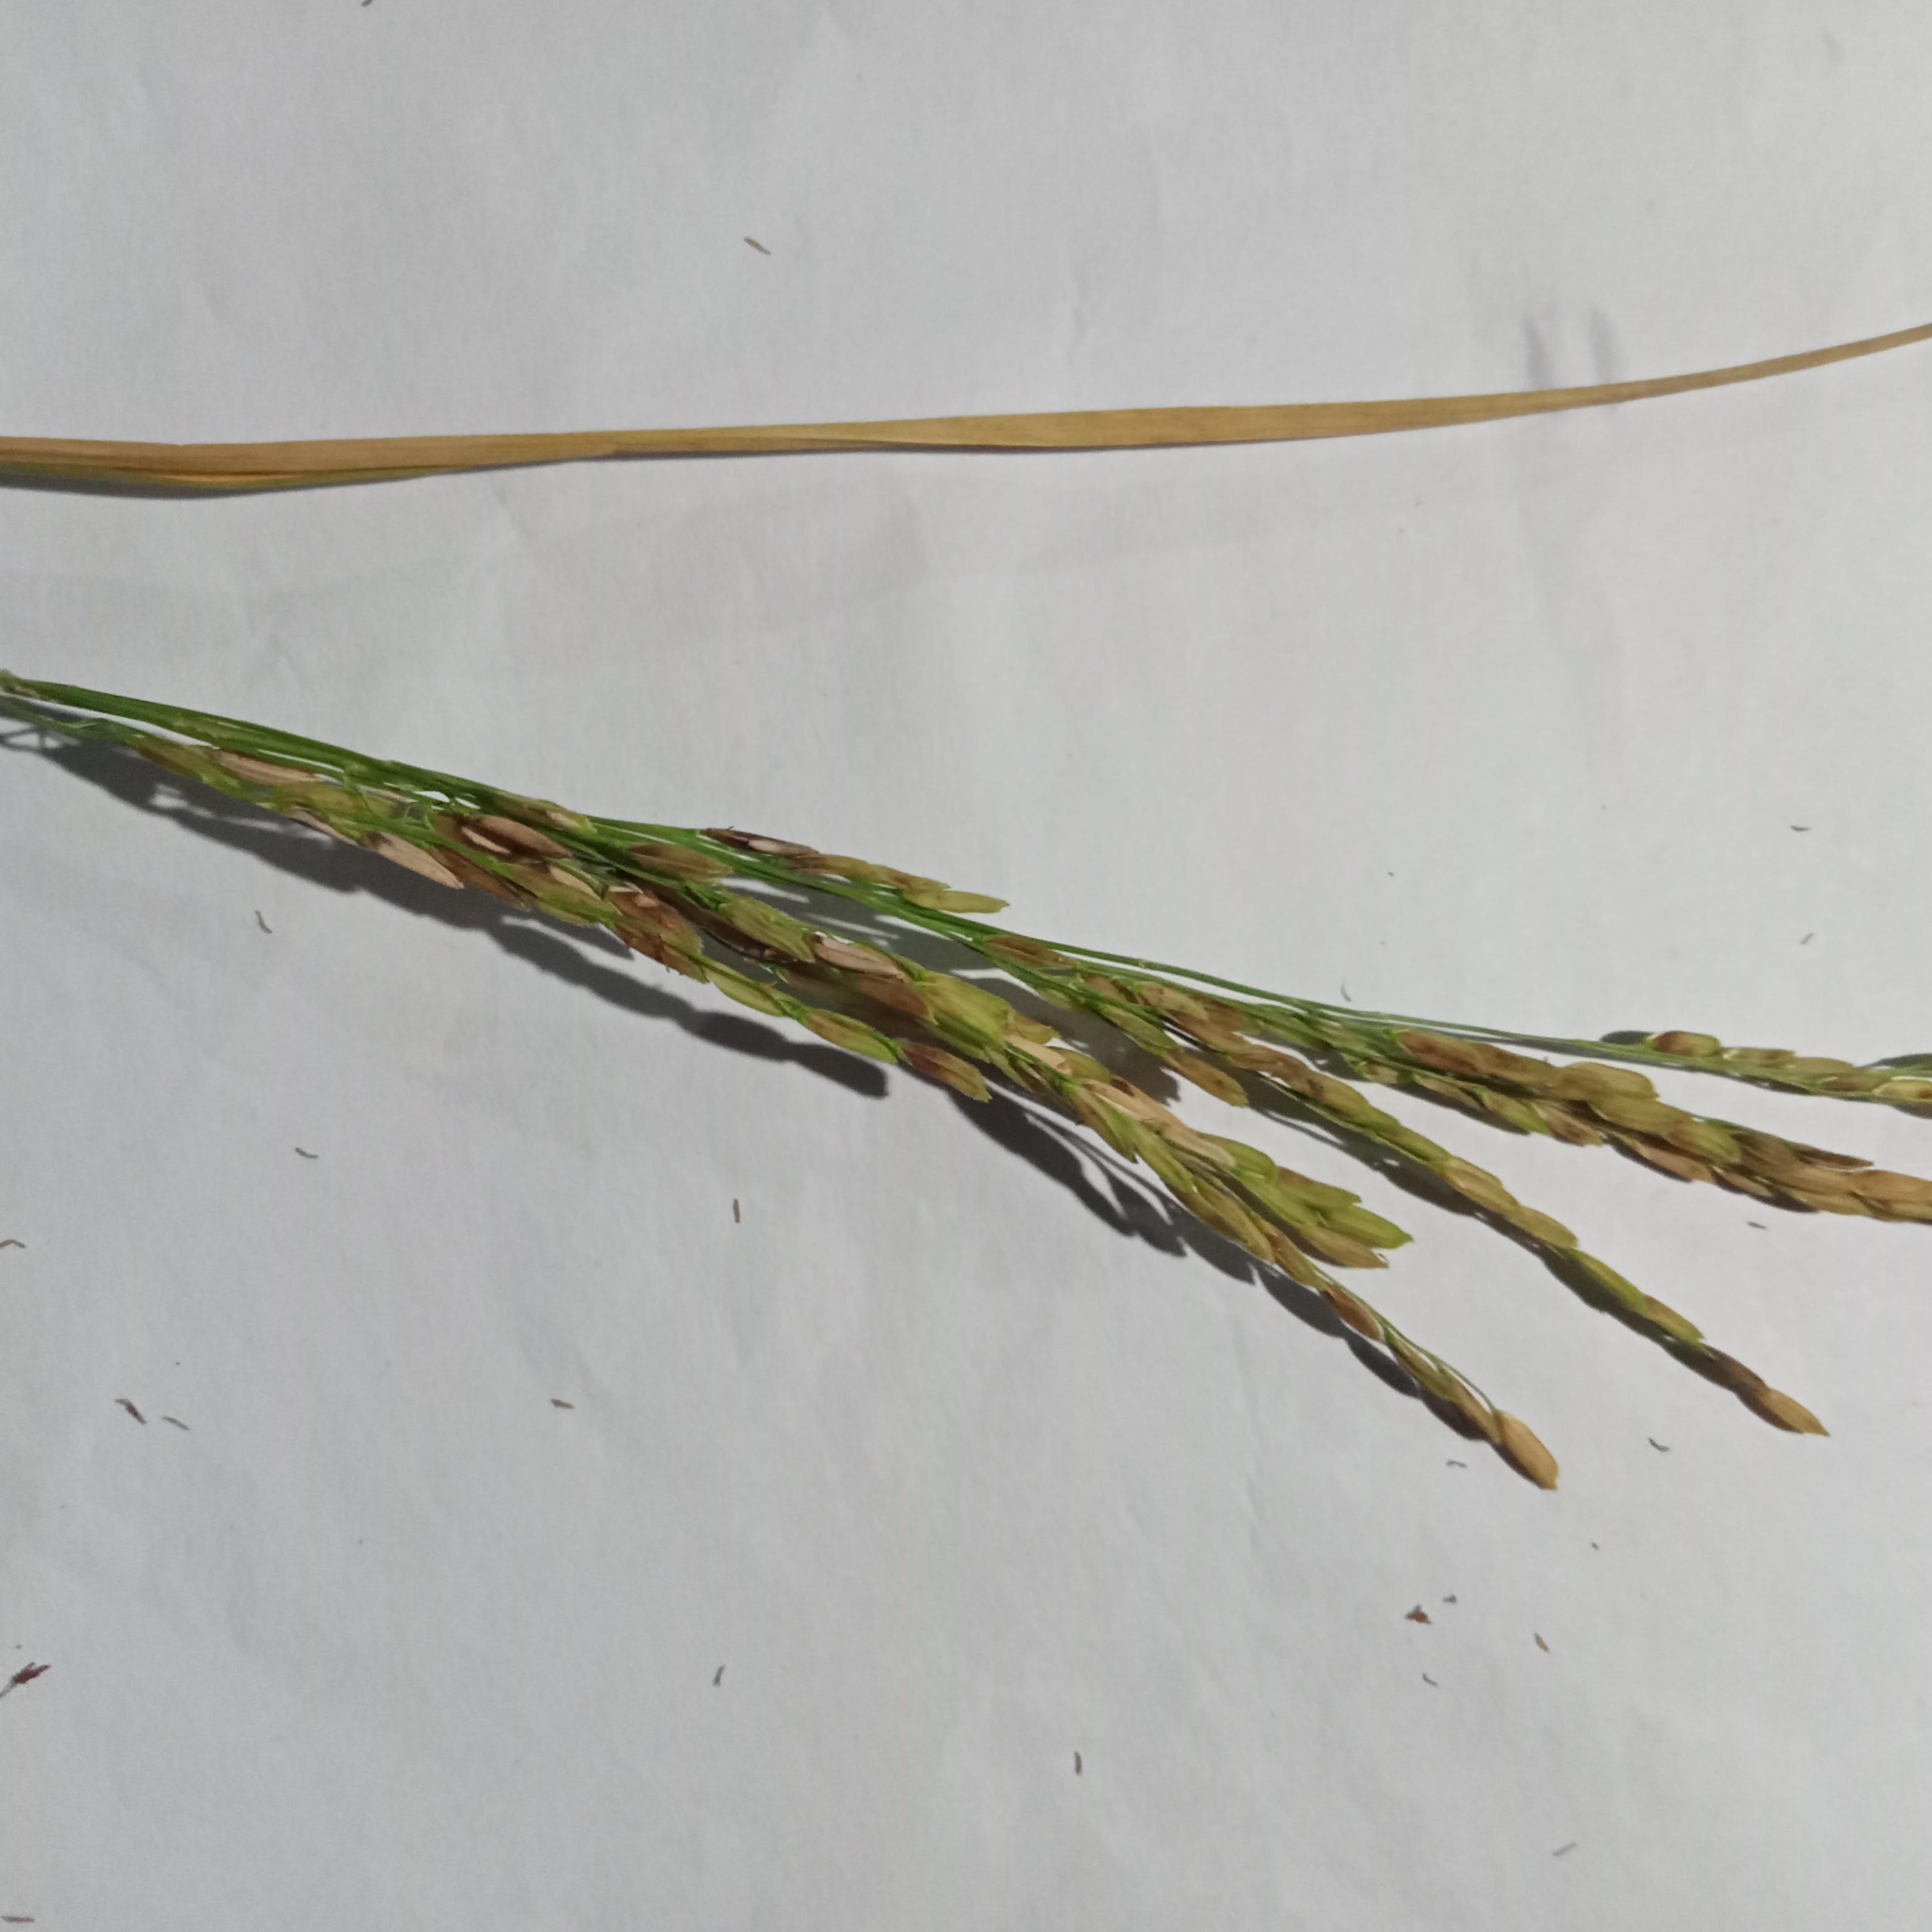
Label: Rice___Neck_Blast